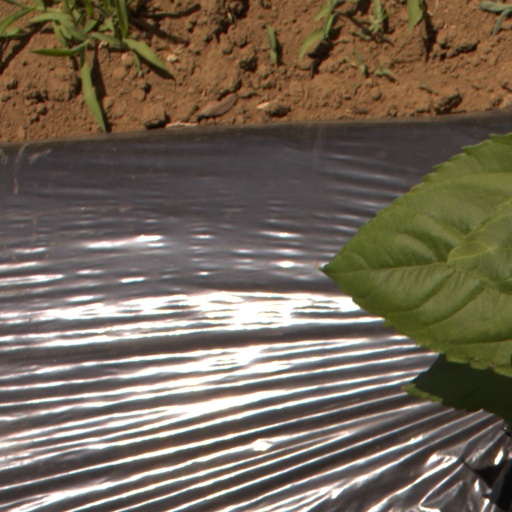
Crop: Jerusalem artichoke